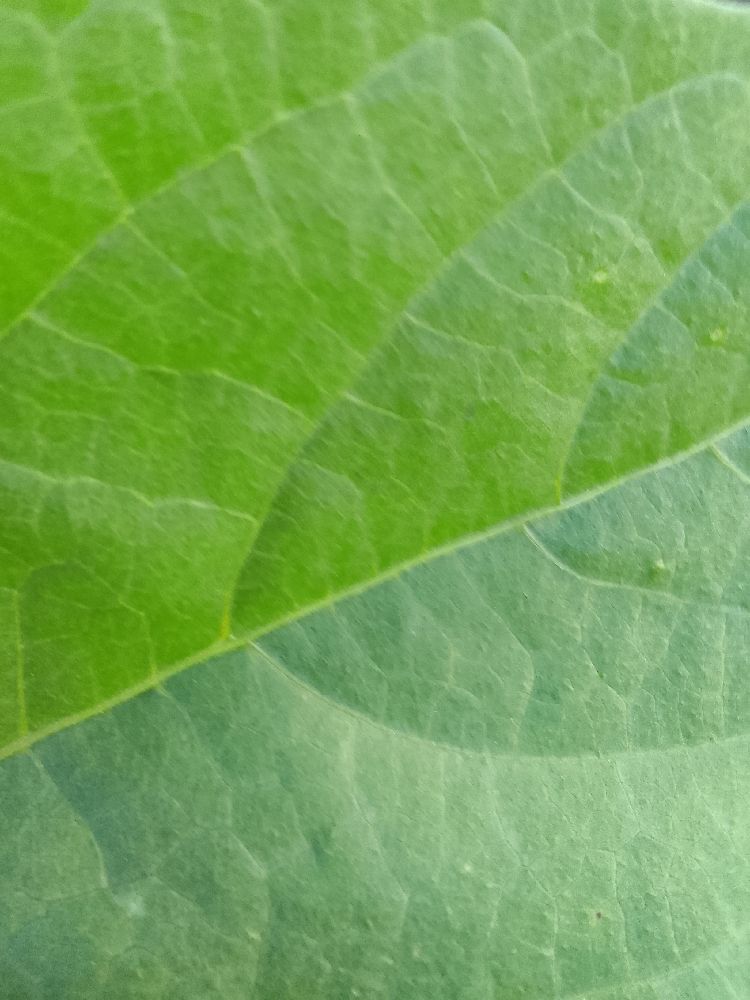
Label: healthy